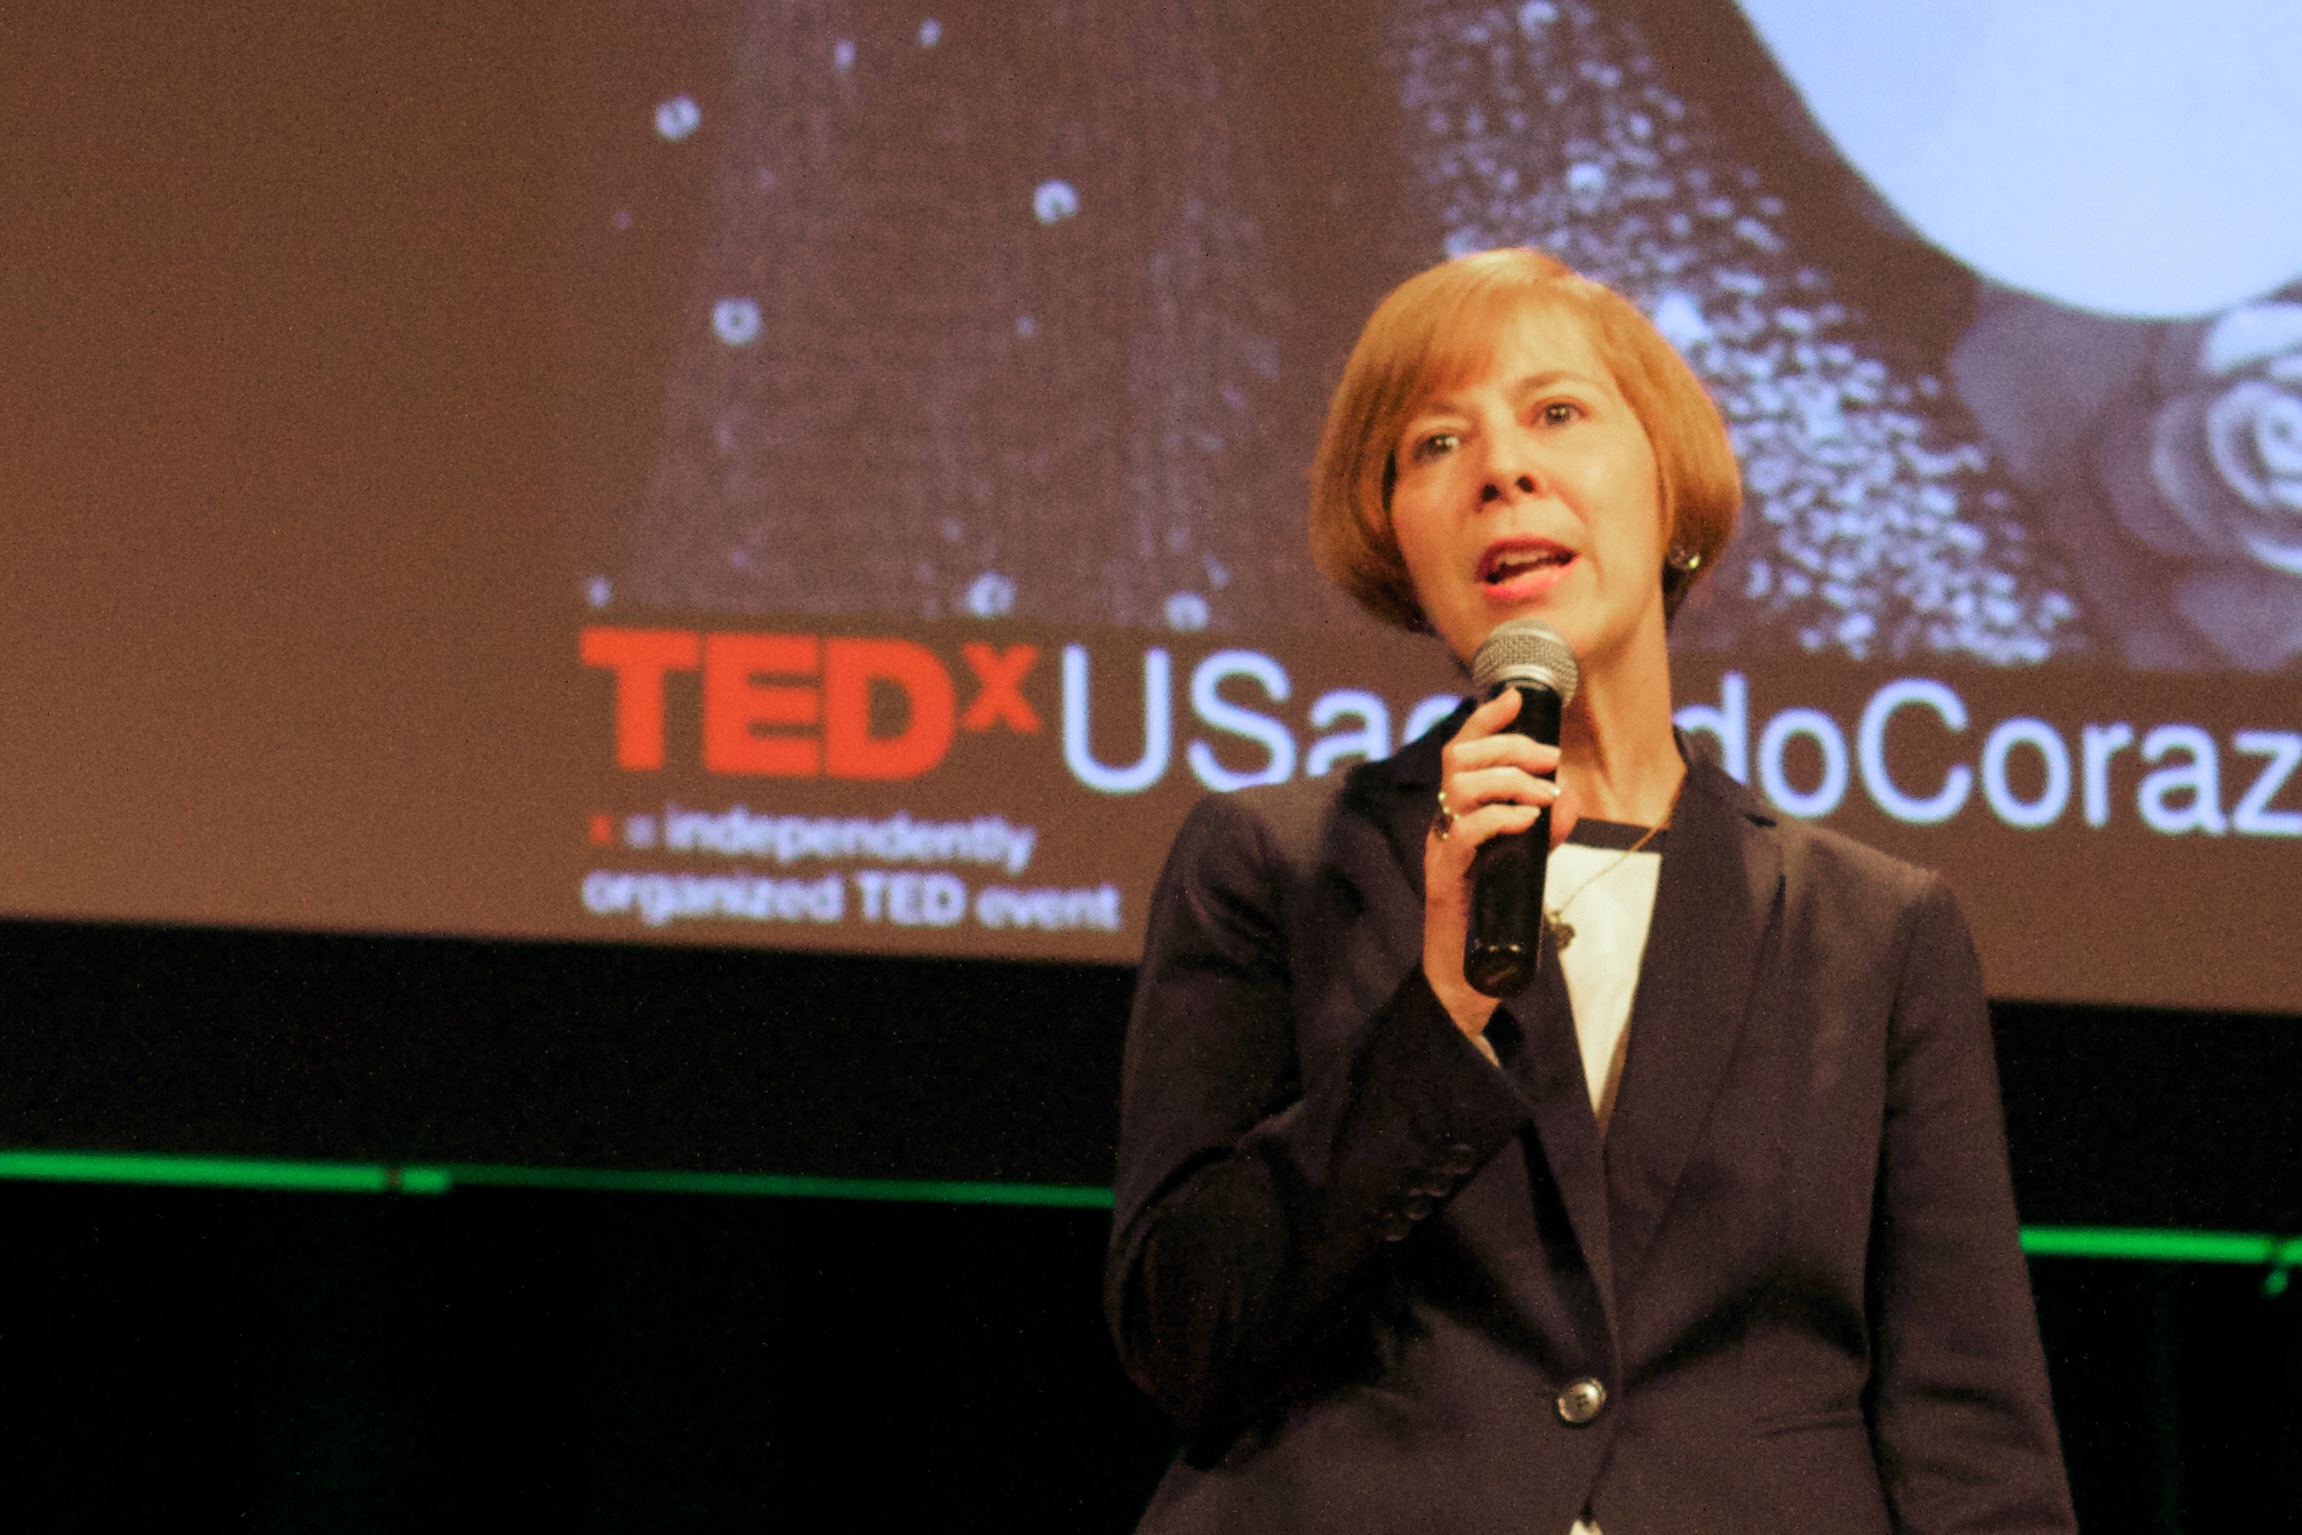
speech, tedxusagrado, orator, singer songwriter